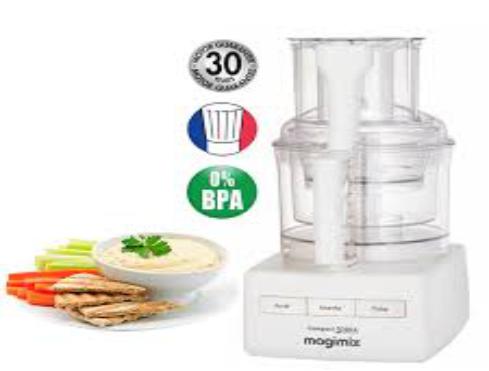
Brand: magimix
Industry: Necessities